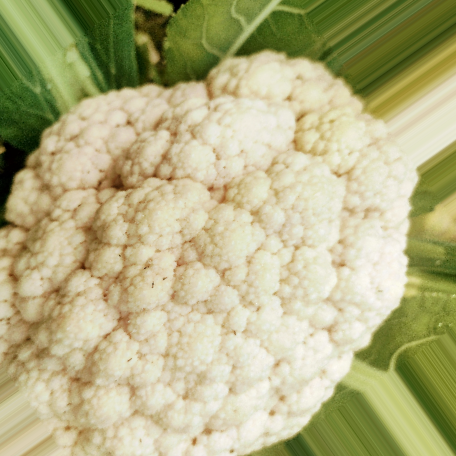
Label: Disease Free